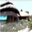
Label: house